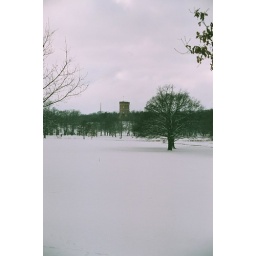
A winter view of Drottningholm park with the water tower in the background